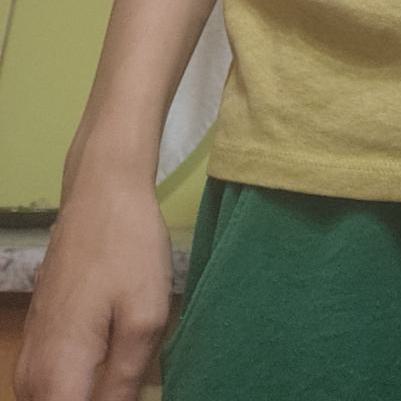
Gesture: no_gesture